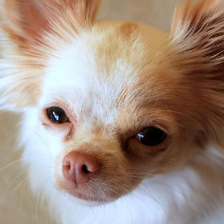
Label: animals